Medea (play)

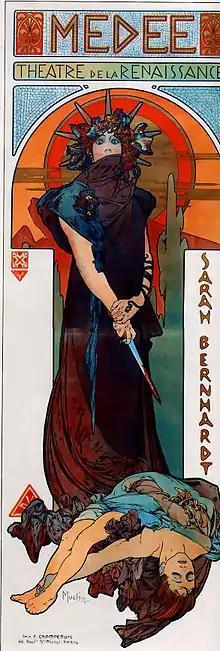
Poster by Alfons Mucha for performance by Sarah Bernhardt in "Medée" at the Théâtre de la Renaissance, Paris (1898)

Medea ("Mēdeia") is a tragedy by the ancient Greek playwright Euripides based on a myth. It was first performed in 431 BC as part of a trilogy, the other plays of which have not survived. Its plot centers on the actions of Medea, a former princess of the kingdom of Colchis and the wife of Jason; she finds her position in the world threatened as Jason leaves her for a princess of Corinth and takes vengeance on him by murdering his new wife and her own two sons, before escaping to Athens to start a new life.